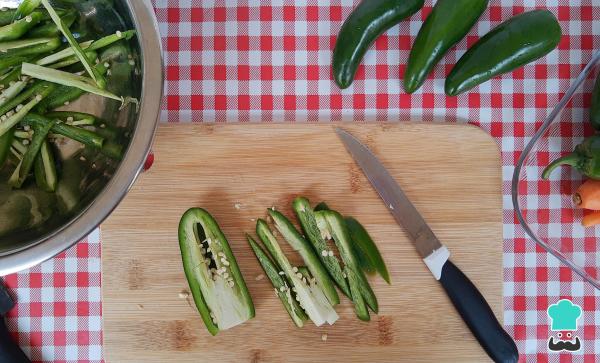
Para empezar a preparar los chiles en escabeche, lava y desinfecta muy bien todas las verduras, comienza picando el chile jalapeño o cuaresmeño en julianas o rodajas.Truco: Puedes picarlo de la forma que más te guste, en julianas, en rodajas incluso puedes usarlos enteros. Si los usas enteros, hazles un corte para que no se inflen y exploten a la hora de cocinarlos.